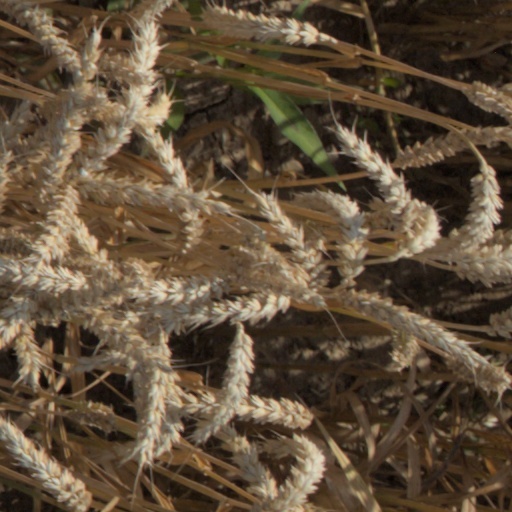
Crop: wheat